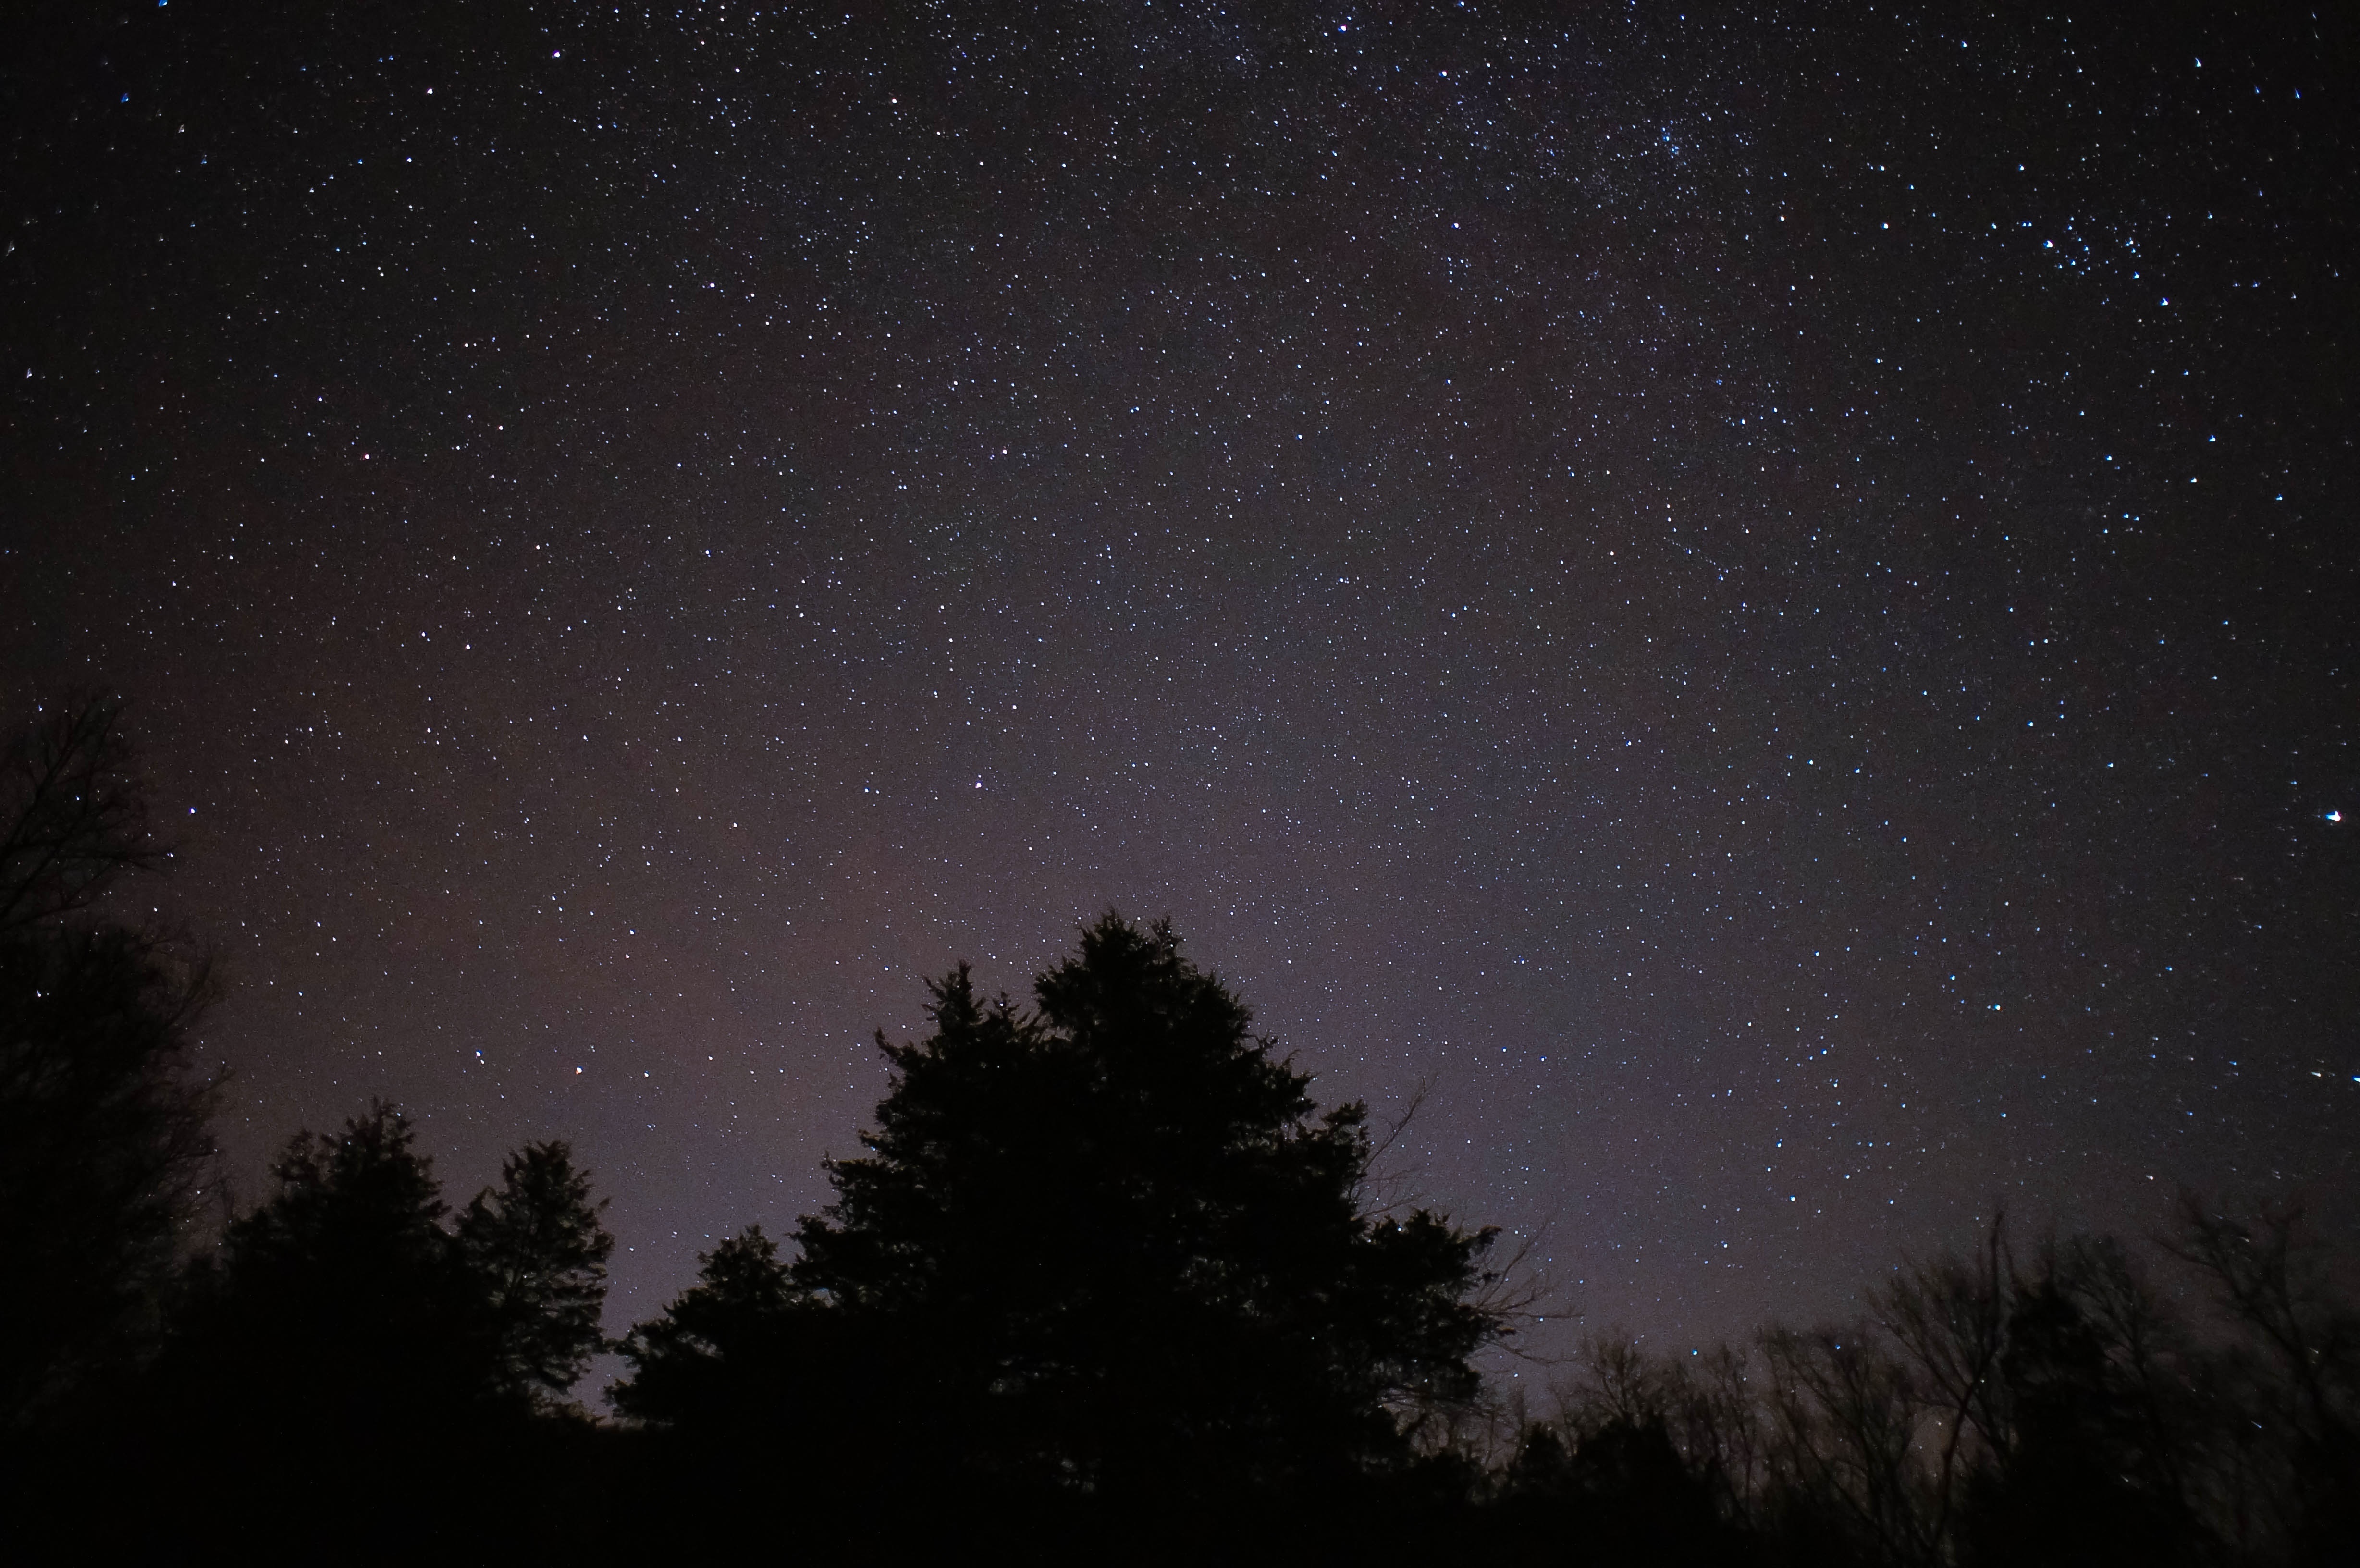
tree, sky, night, star, milky way, atmosphere, space, darkness, galaxy, astronomy, stars, midnight, astronomical object